Al-Burj, Ramle

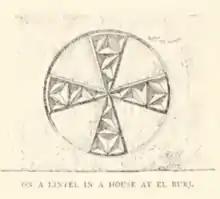
Byzantine lintel, found in Al-Burj in the 1870s

A Byzantine lintel was found in the village in the 1870s, with "a Greek cross inscribed in a circle, and having its four arms ornamented with curious facet-work."